Belfast Blitz

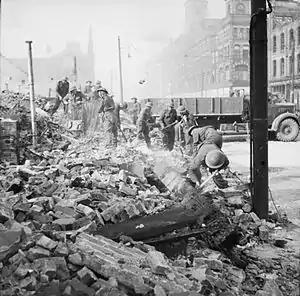
Soldiers clearing rubble after the May air raid

US journalist Ben Robertson reported that at night Dublin was the only city without a blackout between New York and Moscow, and between Lisbon and Sweden and that German bombers often flew overhead to check their bearings using its lights, angering the British. One widespread criticism was that the Germans located Belfast by heading for Dublin and following the railway lines north. In "The Blitz: Belfast in the War Years", Brian Barton wrote: "Government Ministers felt with justification, that the Germans were able to use the unblacked out lights in the south to guide them to their targets in the North." Barton insisted that Belfast was "too far north" to use radio guidance.